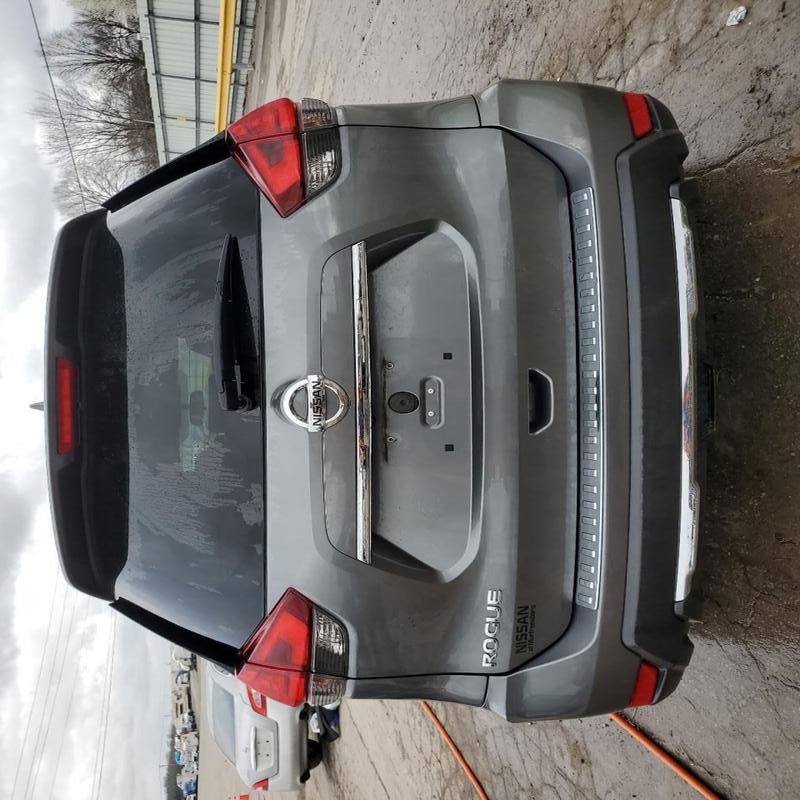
Aucun dommage détecté.
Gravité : aucun